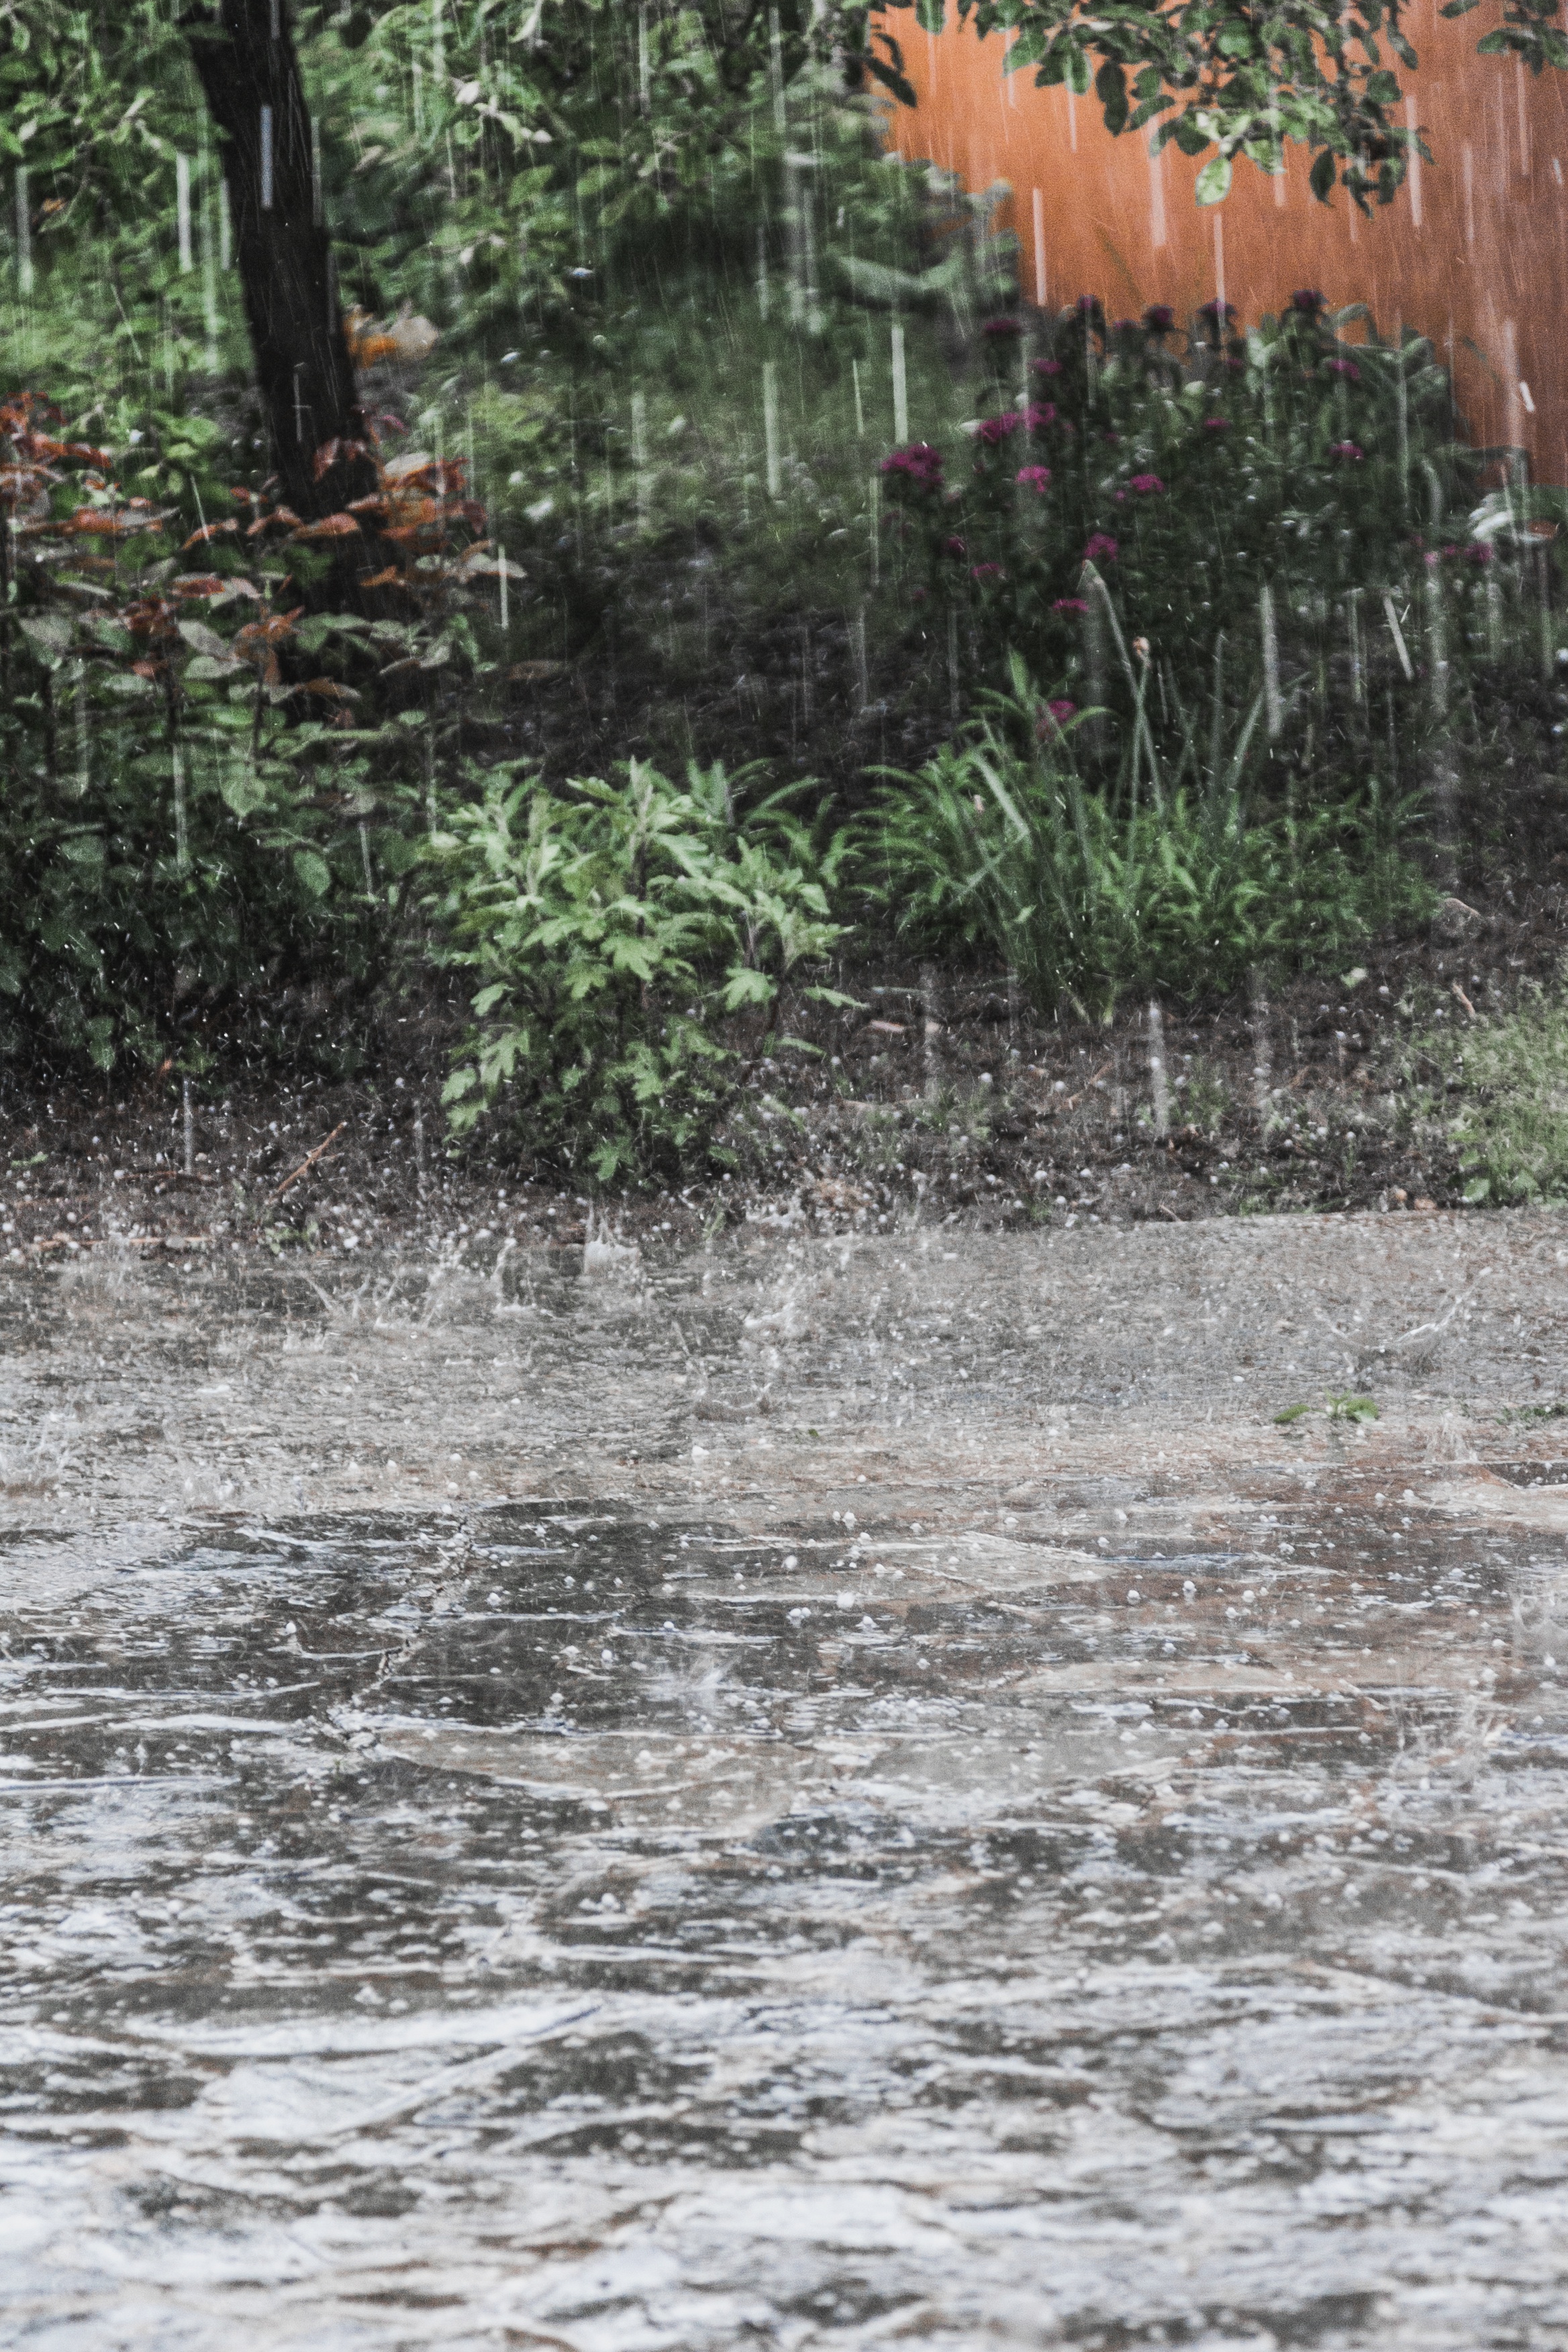
water, river, pond, wildlife, stream, weather, wetland, habitat